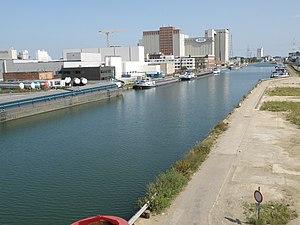
Albertkanaal te Antwerpen. Het kanaal vormt hier de grens tussen district Merksem (links) en Deurne (rechts). AVEVE-fabrieken op achtergrond links. Blikrichting oost.
Le canal Albert est un canal à grand gabarit de 130 km de long situé en Belgique. Il relie le Port autonome de Liège sur la Meuse au port d'Anvers, sur l'estuaire de l'Escaut et à la mer du Nord. Il porte ce nom en souvenir d'Albert Iᵉʳ, roi des Belges.